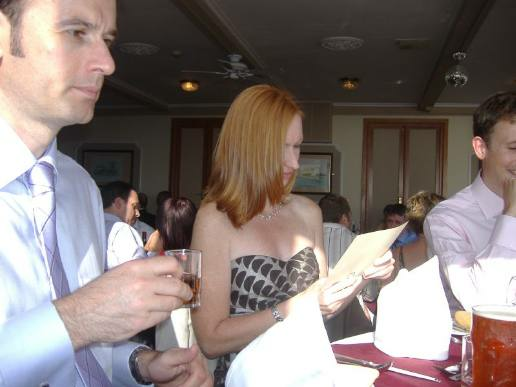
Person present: Yes